List of drawings by Vincent van Gogh

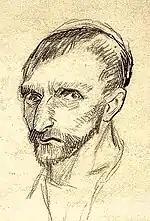
"Self Portrait, Paris 1887, Van Gogh Museum"

List of drawings by Vincent van Gogh is an incomplete collection of drawings by the Dutch artist Vincent van Gogh (1853–1890) that form an important part of his complete body of work. The listing is ordered by year and then by catalogue number. While more accurate dating of Van Gogh's work is often difficult. As a general rule the numbering from Jan Hulsker's catalogue is more precise chronologically